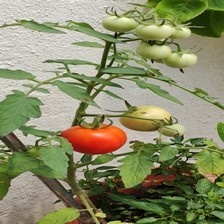
Label: tomato